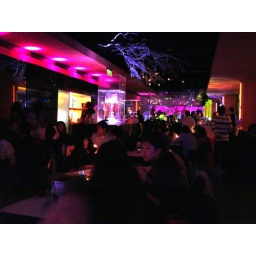
People in the lounge bar